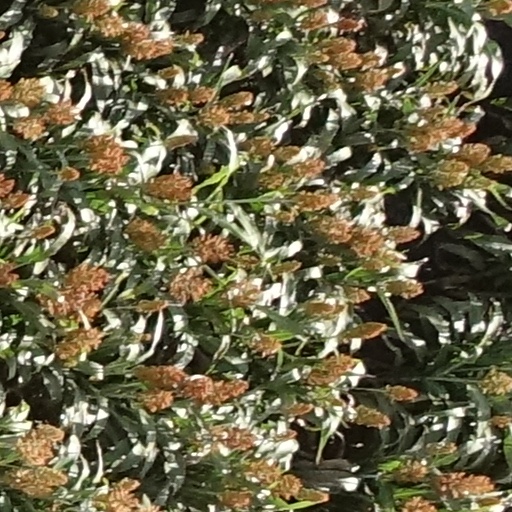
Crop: sorghum